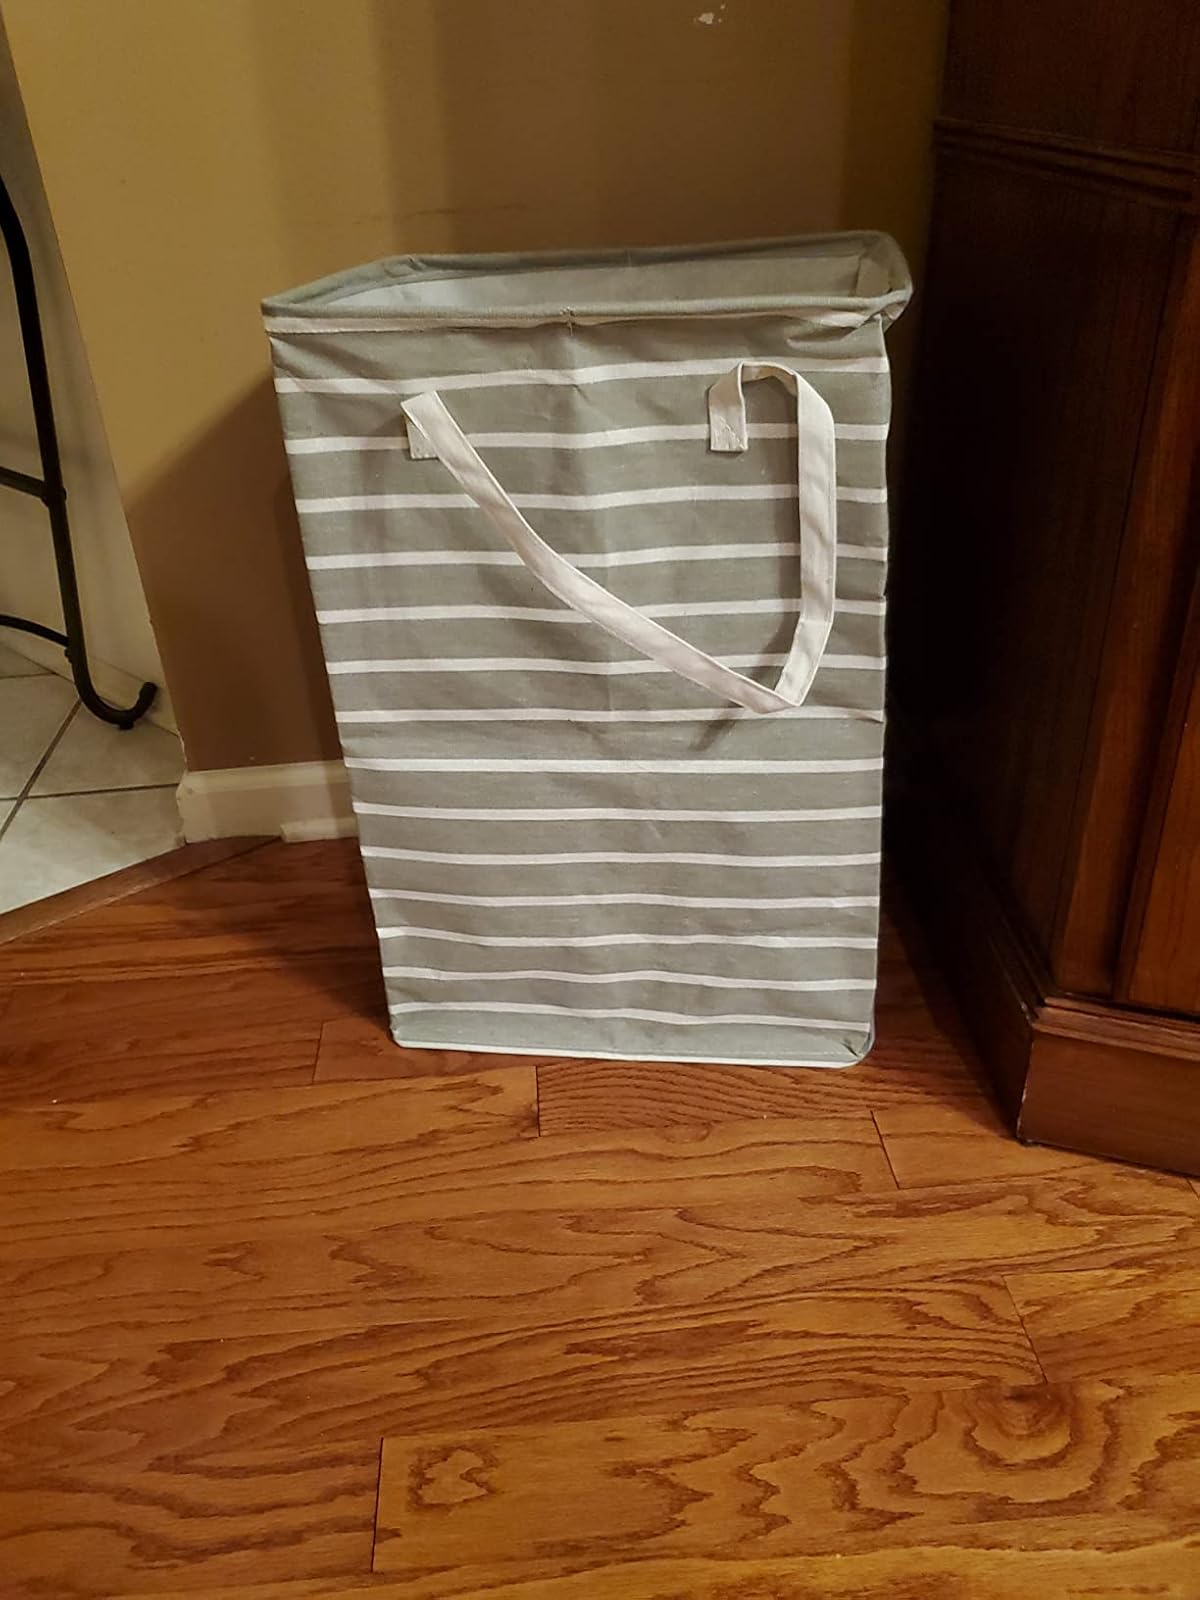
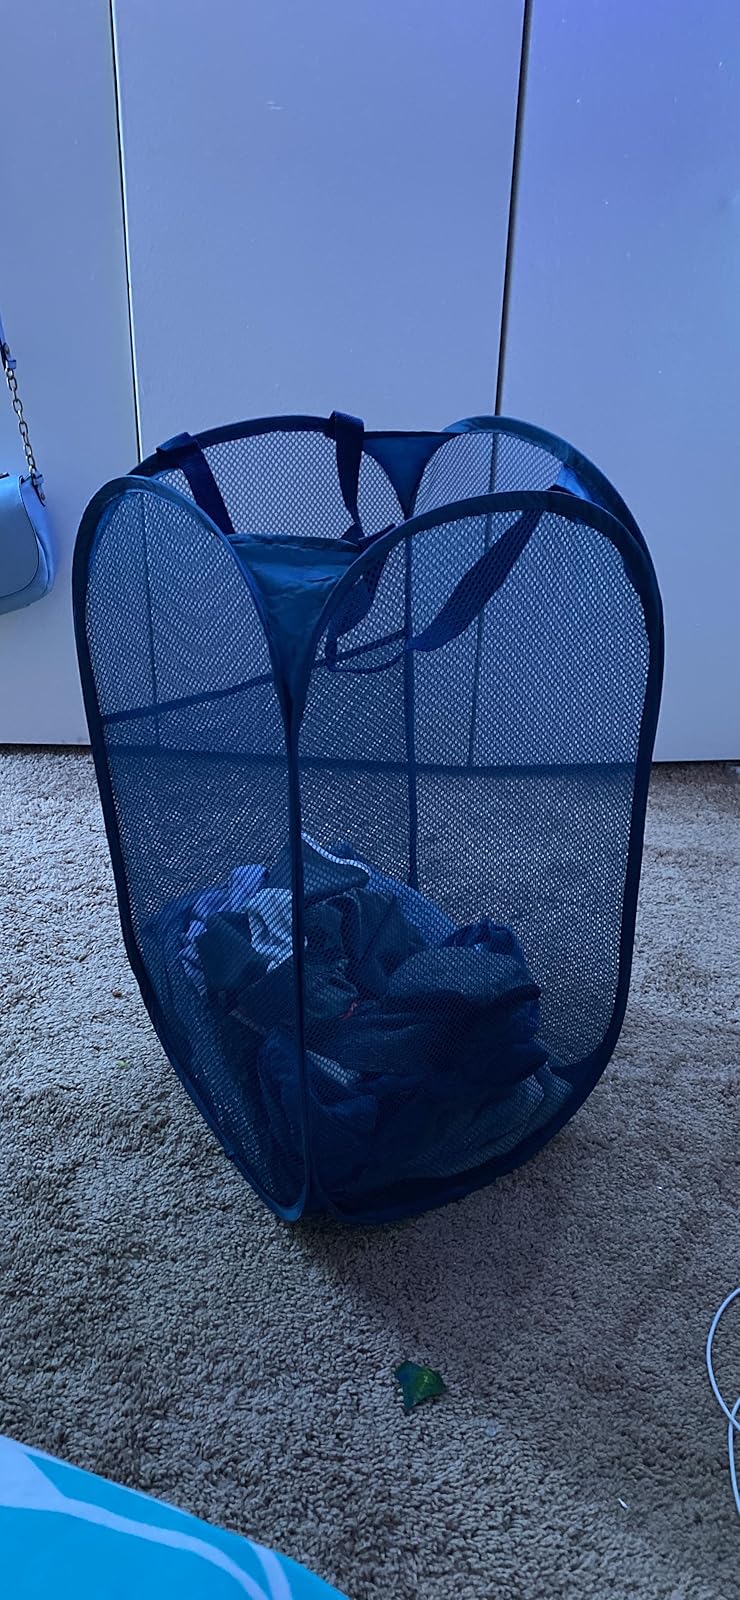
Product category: items_hamper
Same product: no